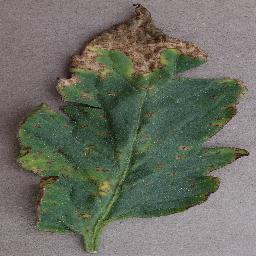
Label: Tomato___Bacterial_spot